HMS Illustrious (87)

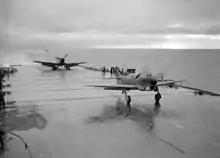
A prototype Fairey Firefly taking off with a prototype Blackburn Firebrand behind it, during deck-landing trials, February 1943

She was then formally assigned to the Eastern Fleet and, after a short refit in Durban, sailed to Colombo, Ceylon, and became the flagship of the Rear Admiral Aircraft Carriers, Eastern Fleet, Denis Boyd, her former captain. At the beginning of August, the ship participated in Operation Stab, a decoy invasion of the Andaman Islands to distract the Japanese when the Americans were beginning the Guadalcanal Campaign in the South Pacific. Captain Robert Cunliffe relieved Talbott on 22 August. On 10 September the carrier covered the amphibious landing that opened operations Stream, Line and Jane, the occupation of the remainder of Madagascar, and the landing at Tamatave eight days later, but no significant resistance was encountered and her aircraft were not needed. For this operation she had aboard six Fulmars of 806 Squadron, 23 Martlets of 881 Squadron and 18 Swordfish of 810 and 829 Squadrons.